Great Wheel Corporation

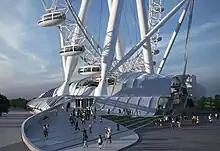
Artist's impression of the failed Great Berlin Wheel project

In 2009, World Tourist Attractions had merged with Great Wheel Corporation to form Great City Attractions, said at that time to be "the world's largest operator of Observation Wheels."